Disability in horror films

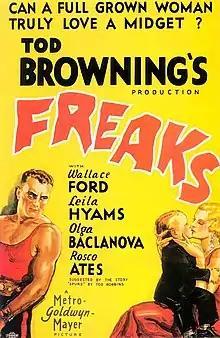
Promotional poster for "Freaks" (1932). Whilst the film has been praised for its majority disabled cast, it has also been described as exploitative.

Horror films have frequently featured disability, dating to the genre's earliest origins in the 1930s. Various disabilities have been used in the genre to create or augment horror in audiences, which has attracted commentary from some critics and disability activists.